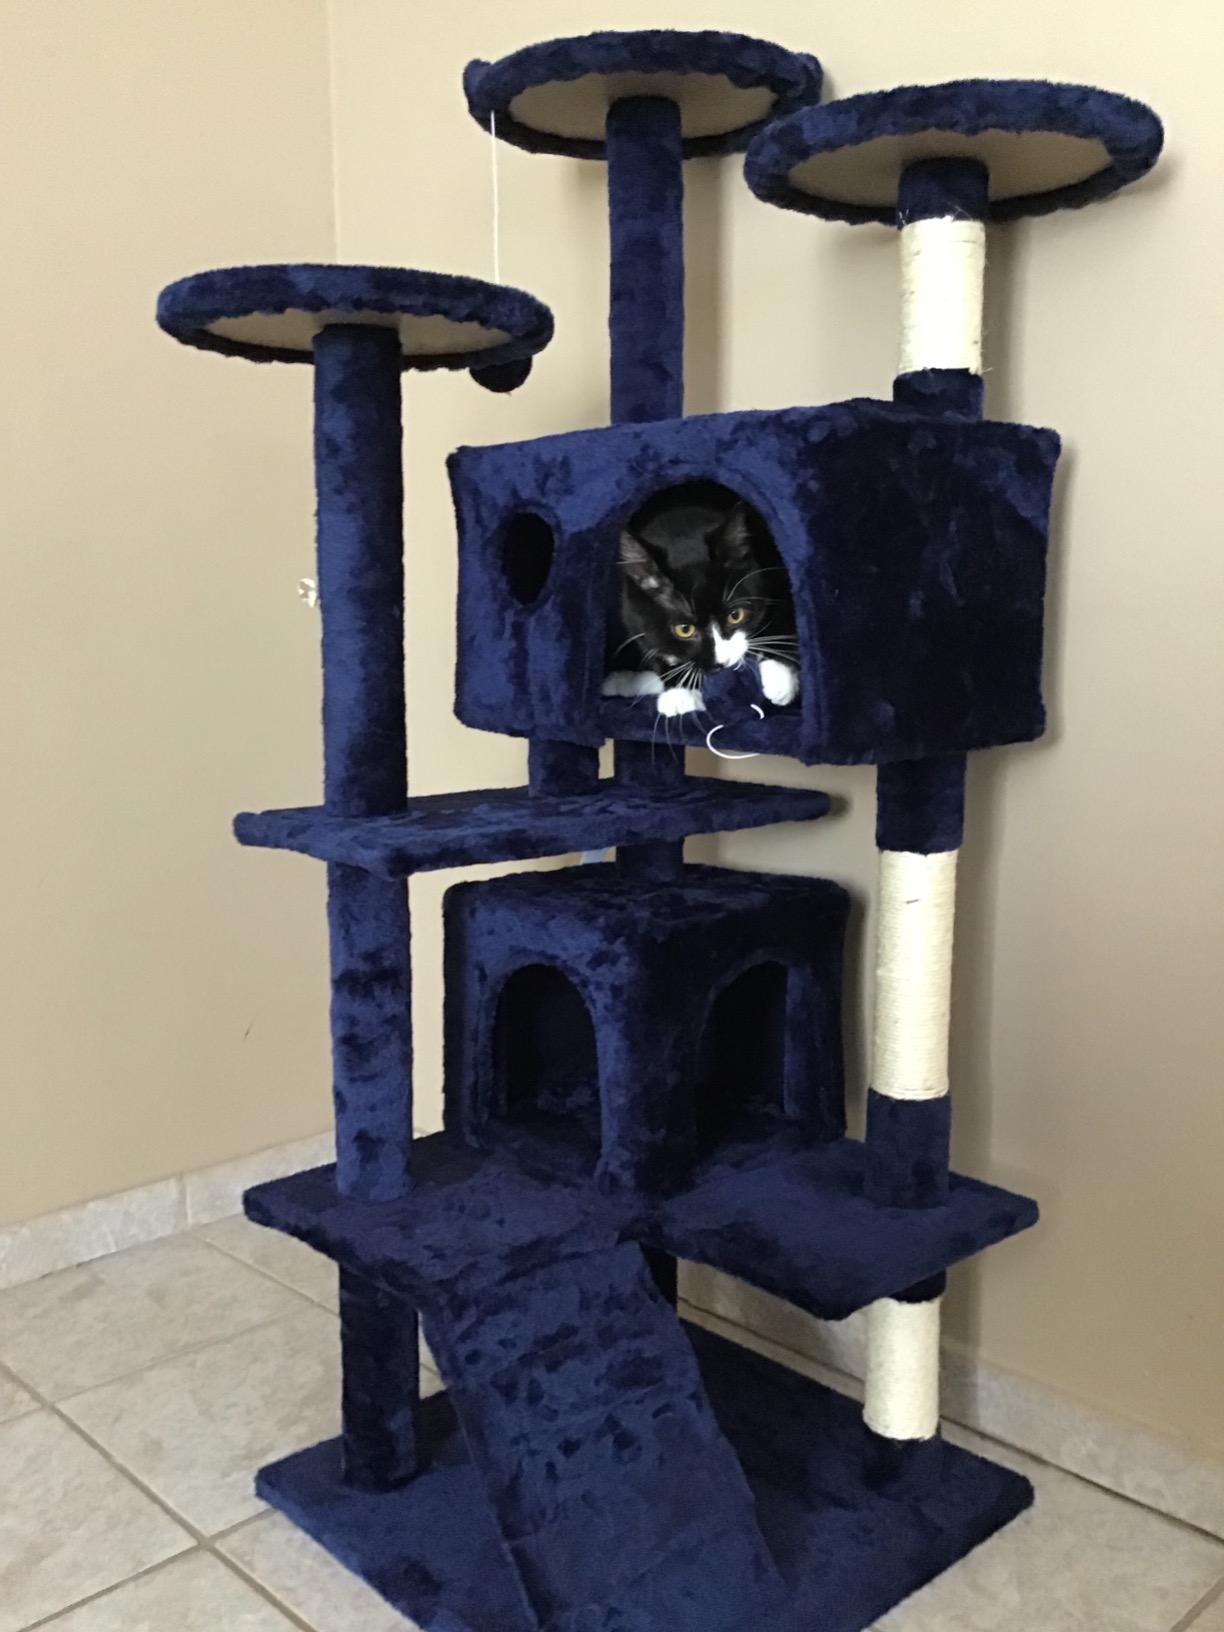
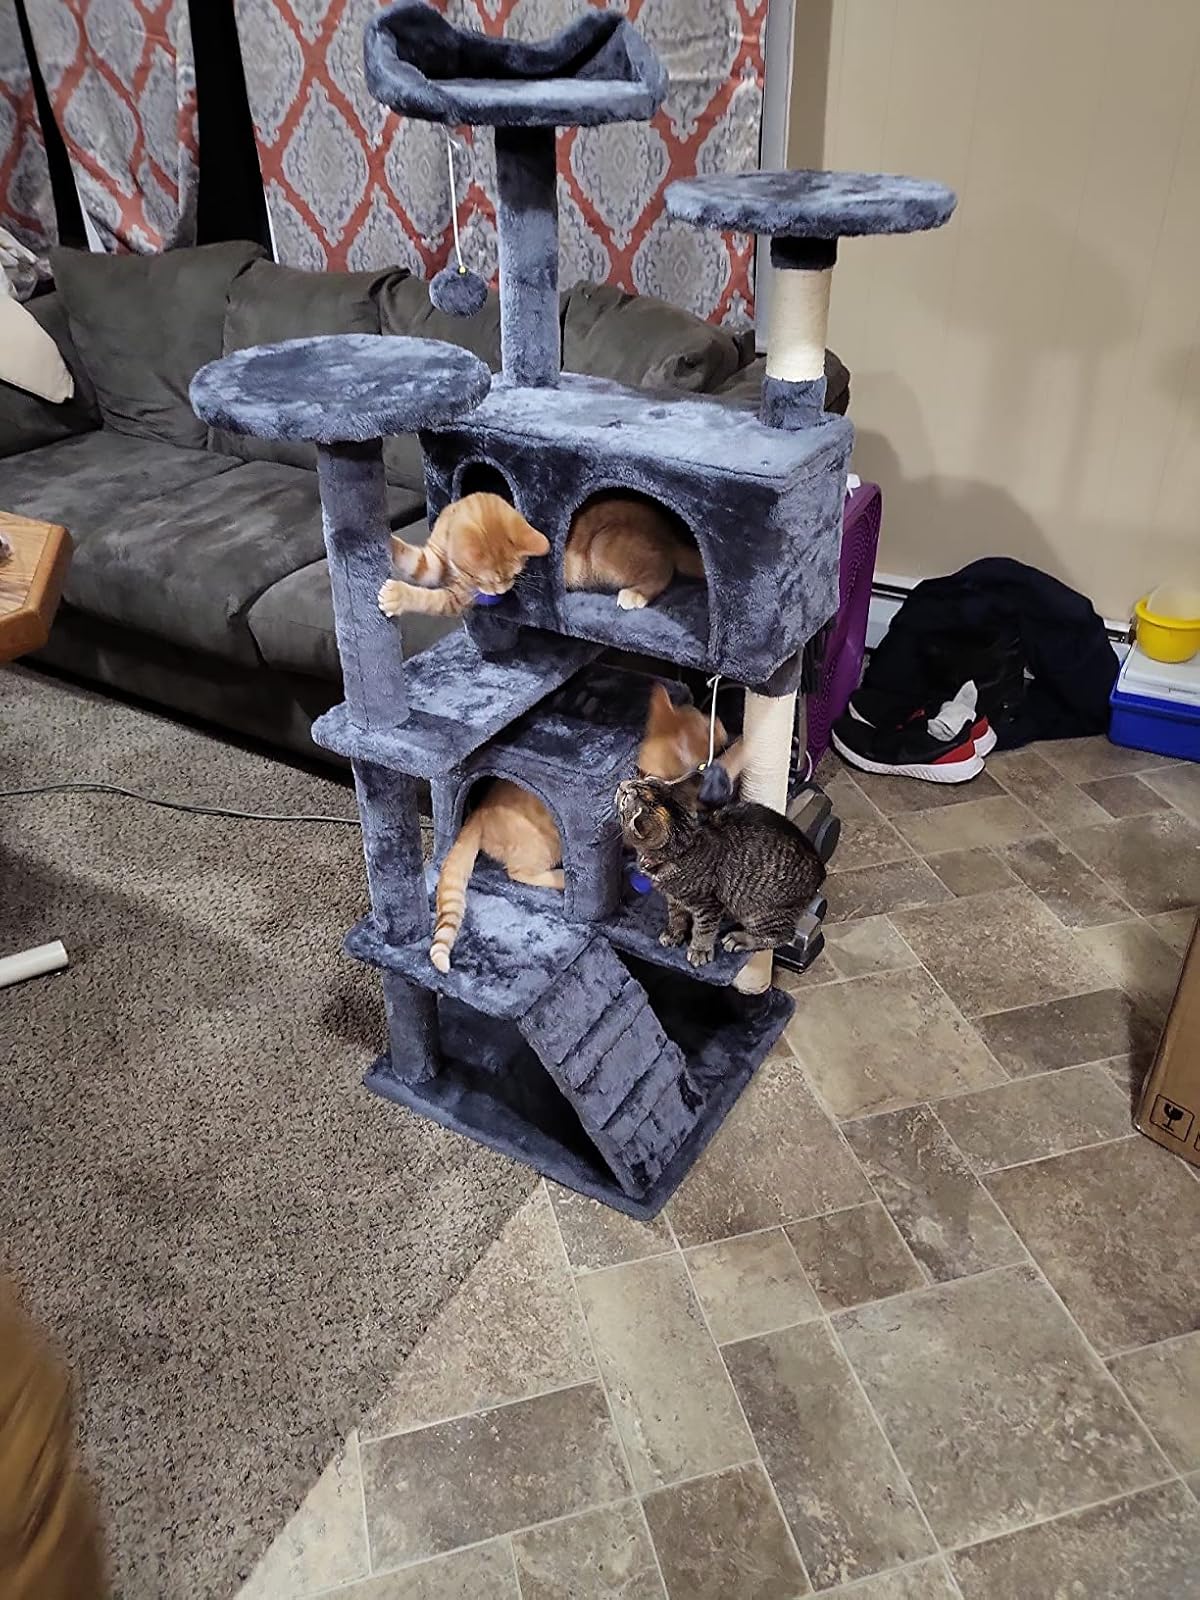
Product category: items_cat tree
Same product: no